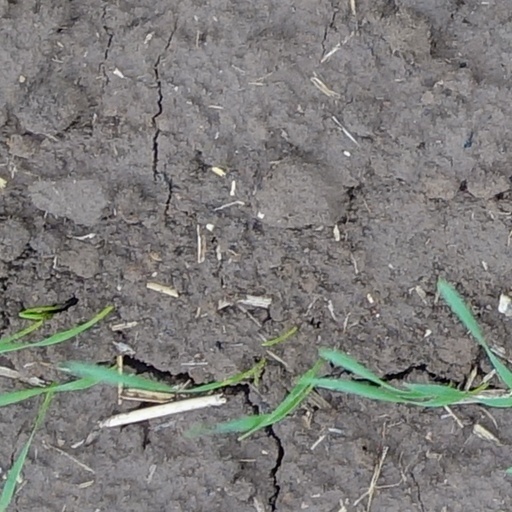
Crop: wheat